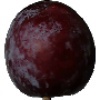
Label: Plum 1